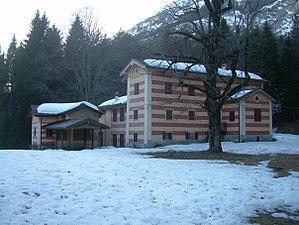
Le lac de Cei est situé à 920 m d'altitude dans la commune de Villa Lagarina, dans la province autonome de Trente.